ZZT

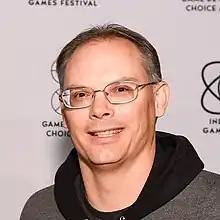
Tim Sweeney at the Game Developers Choice Awards 2017

Video game programmer Tim Sweeney, studying mechanical engineering at the University of Maryland, first developed "ZZT" as a text editor in Turbo Pascal. During this time, Tim did not know how to program graphics and only had a 286 computer and a Model M keyboard. The text editor idea came from disliking the included editors for the programming languages he tried on his PC. Instead he wanted to recreate his previously made Pascal-like programming environment for the Apple II. He experimented with adding collision to text characters, and made the cursor a controllable character. He found it more fun to make it into a game by adding bullets and creatures to fight. From there, he designed his first levels from text files, creating different boards similar in style to Atari's "Adventure", while continually offering additions to the game and editor. Sweeney studied during the day, and worked on his game during the night. The text-based graphics allowed him to produce ideas such as talking trees or interesting characters without breaking immersion. Most of these additions were his own, but he occasionally took ideas from "Kroz", such as the bomb. Development took around six to nine months, with under 1,000 hours of time spent developing the game, and making around 20,000 lines of Pascal code.